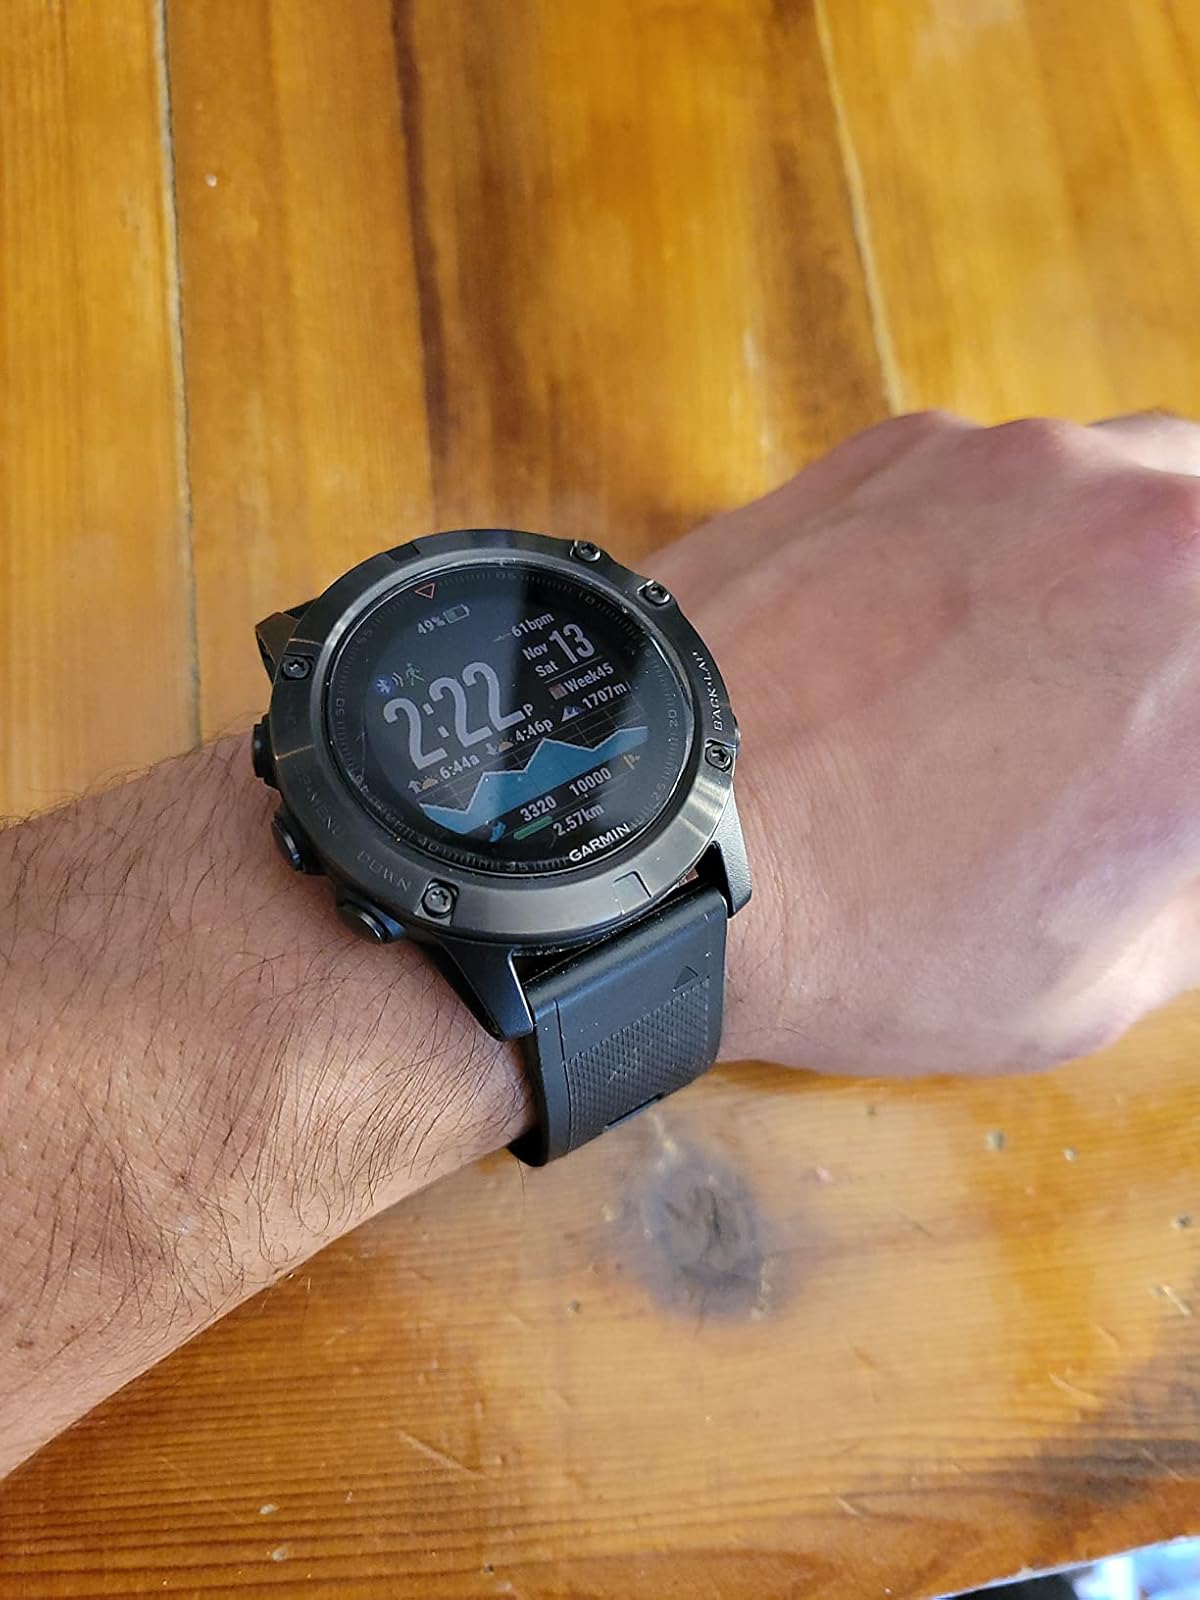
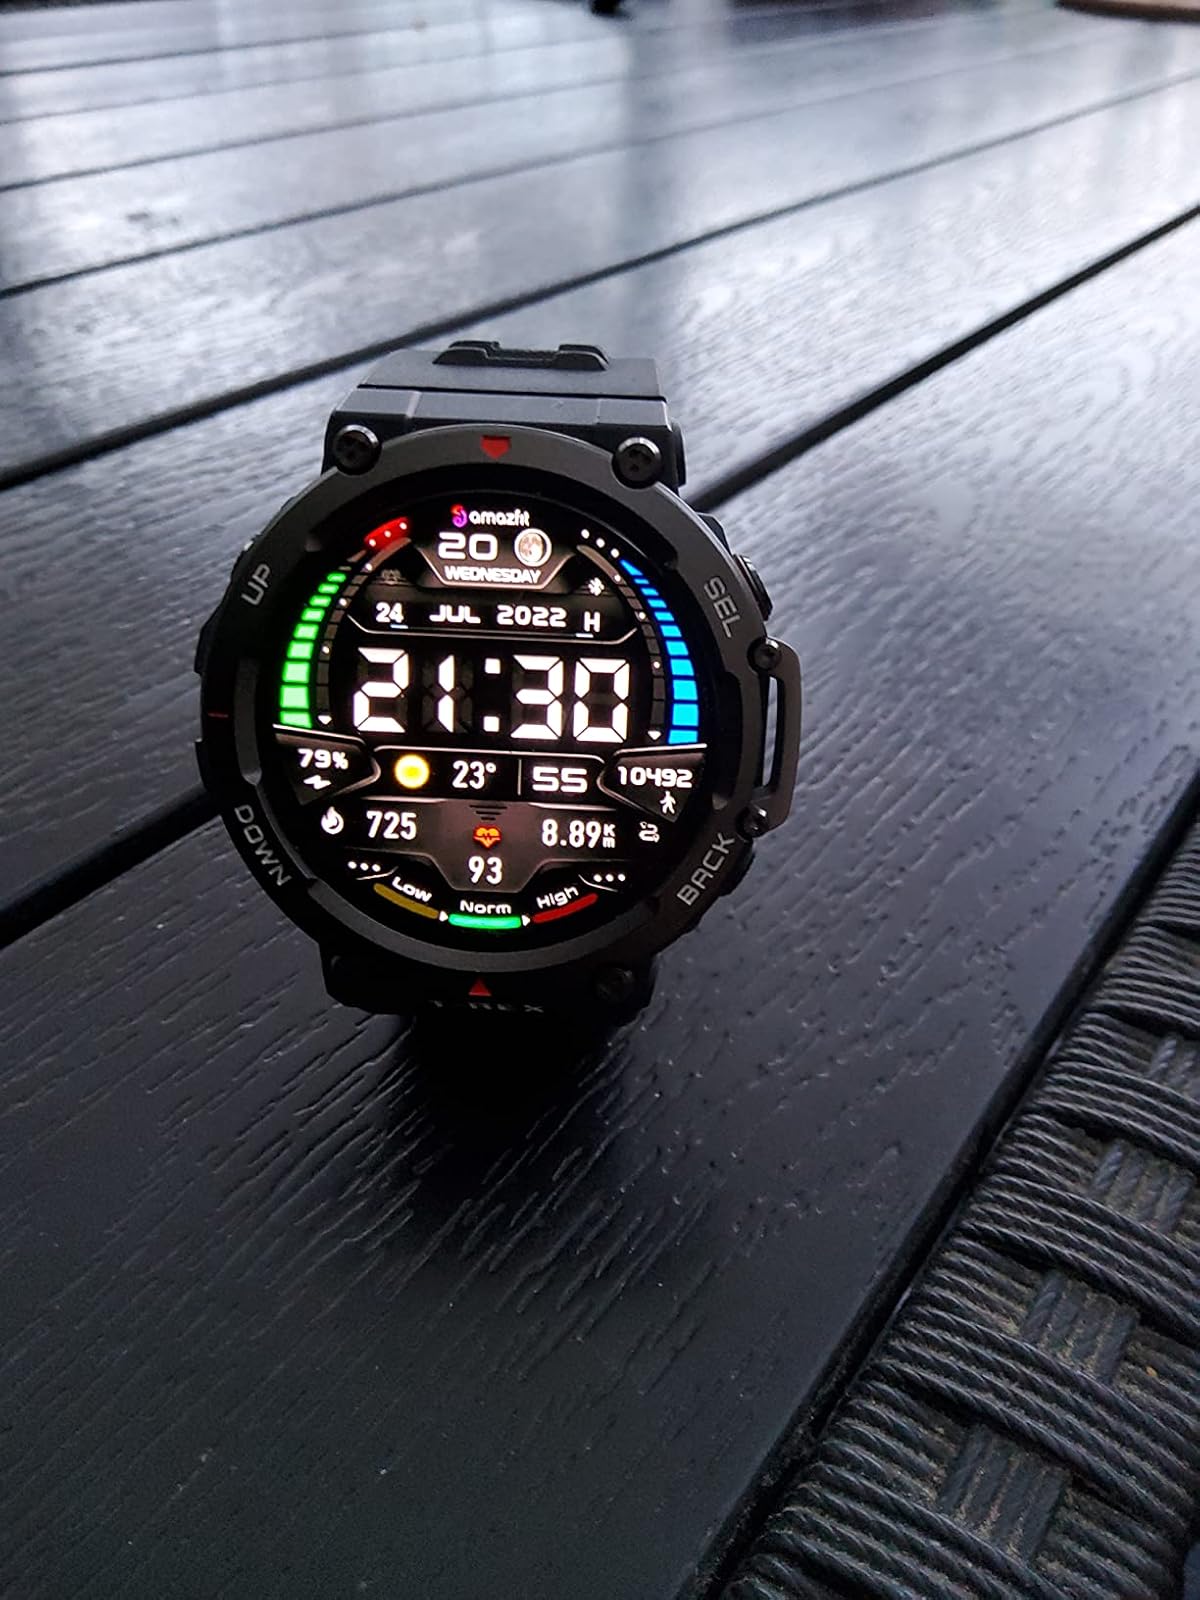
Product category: smartwatch
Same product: no